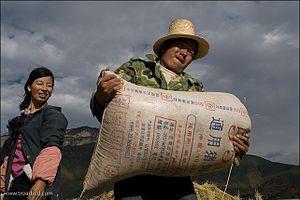
Paysans Mosos durant la récolte de riz
Les Moso, Mosuo ou Musuo, autrefois retranscrit en Mossos, forment une ethnie habitant le Sud-Ouest de la Chine, à la frontière des provinces du Yunnan et du Sichuan, sur les contreforts de l'Himalaya. Elle compte de 30 000 à 60 000 habitants. Officiellement ainsi que linguistiquement, les Moso constituent un sous-ensemble de la nationalité Naxi et utilisent un sous-système de l'écriture daba à l'instar de ce peuple.